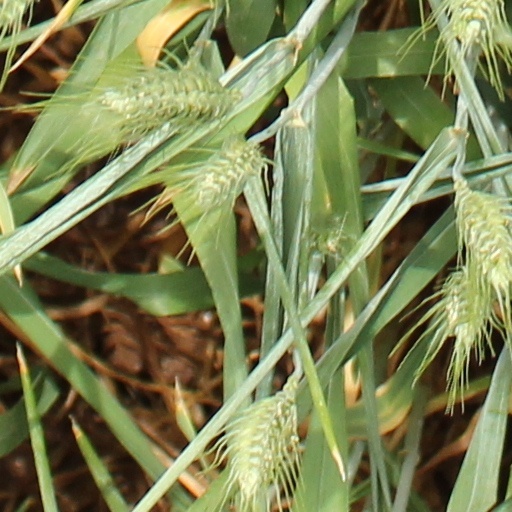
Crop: wheat